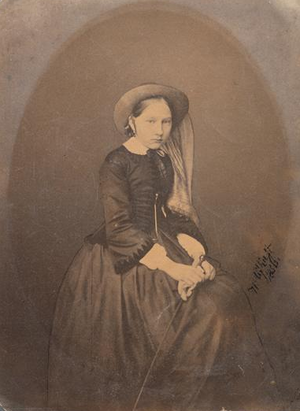
Marie-Anne de Portugal, infante de Portugal, princesse de Saxe-Cobourg-Gotha, duchesse de Saxe, est la seconde fille de la reine Marie II de Portugal et de son époux le roi-consort Ferdinand II. Elle née le 21 juillet 1843 à Lisbonne, et morte le 5 février 1884 à Dresde. Elle devient princesse de Saxe par son mariage en 1859, puis princesse héritière consort de Saxe lorsque son beau-frère Albert devient roi de Saxe en 1873.